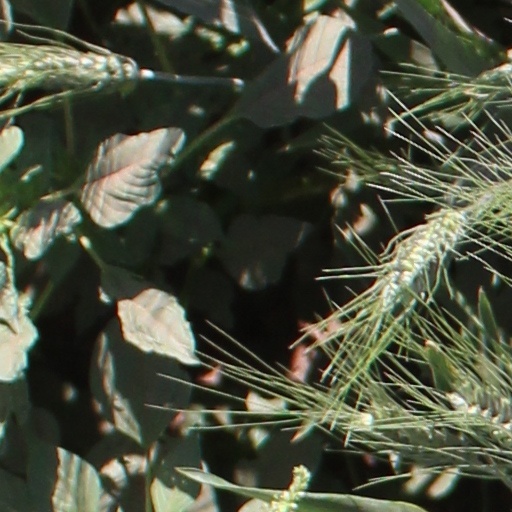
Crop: wheat